List of birds of Dominica

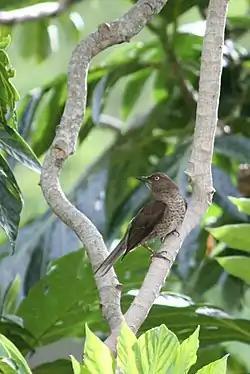
Scaly-breasted thrasher in Coulibistrie.

The mimids are a family of passerine birds that includes thrashers, mockingbirds, tremblers, and the New World catbirds. These birds are notable for their vocalizations, especially their ability to mimic a wide variety of birds and other sounds heard outdoors. Their colouring tends towards dull-greys and browns.